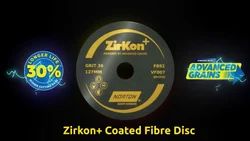
Label: Norton_Bear_Fiber_Disc_Zirkon_ZCP22C